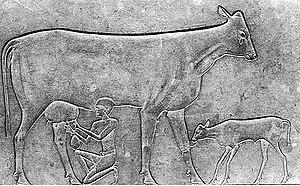
Les gravures rupestres de la vache qui pleure se trouvent à environ 25 km de l'oasis de Djanet, dans le sud-est de l’Algérie, en limite orientale de l'erg Admer, vers le Tassili n'Ajjer, dans la région de Tigharghart. Dans le parc culturel du Tassili émerge du sable un grand monolithe. Sur l'une de ses faces apparaissent les gravures. Elles sont datées de plus de 7000 ans.